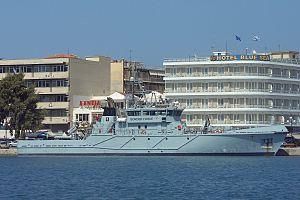
La Border Force est une agence responsable des opérations de contrôle frontalier dans les ports aériens, maritimes et ferroviaires du Royaume-Uni. Elle dépend du Home Office. La force faisait partie de l'ancienne UK Border Agency, qui a disparu lorsque que la secrétaire d'État à l'Intérieur, Theresa May, l'a scindée en mars 2012, après avoir vivement critiqué la direction.